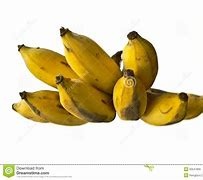
Label: banana